Legs McNeil

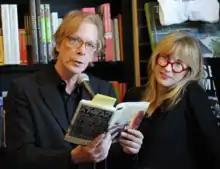
McNeil and Gillian McCain doing a book reading at Book Soup in Los Angeles, California on July 26, 2014.

Roderick Edward "Legs" McNeil (born January 27, 1956) is an American journalist. He is one of the three original founders of the seminal "Punk" magazine; as well as being a former editor at "Spin" and editor-in-chief of "Nerve Magazine".